András Debreceni

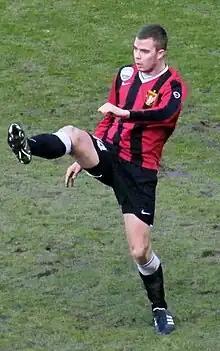

Debreceni made his debut for the senior side of his country on 1 June 2012 in the 2–1 win over the Czech Republic in a friendly match.